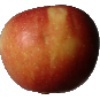
Label: braeburn_apple